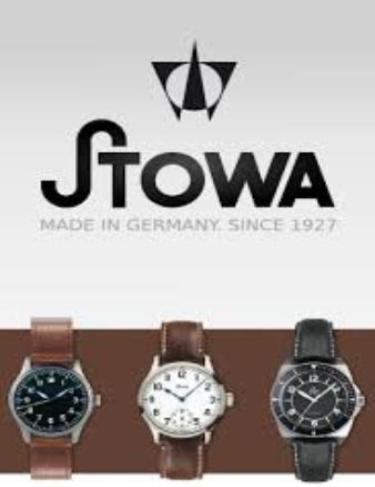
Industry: Clothes